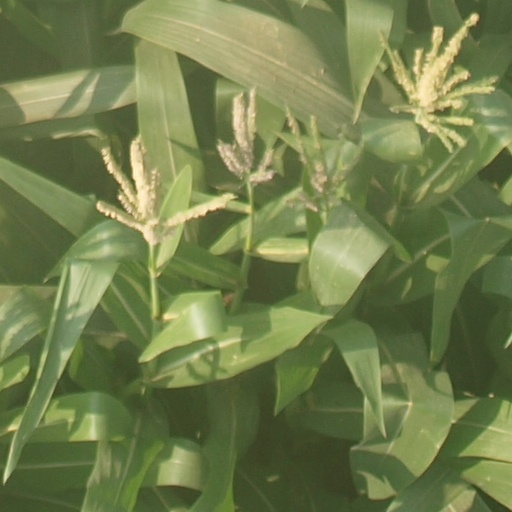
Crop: maize; corn